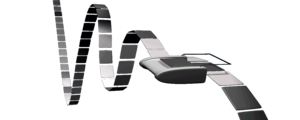
L'informatique théorique est l'étude des fondements logiques et mathématiques de l'informatique. C'est une branche de la science informatique. Plus généralement, le terme est utilisé pour désigner des domaines ou sous-domaines de recherche centrés sur des vérités universelles en rapport avec l'informatique. L'informatique théorique se caractérise par une approche par nature plus mathématique et moins empirique de l'informatique et ses objectifs ne sont pas toujours directement reliés à des enjeux technologiques. De nombreuses disciplines peuvent être regroupées sous cette dénomination diffuse dont la théorie de la calculabilité, l'algorithmique et la théorie de la complexité, la théorie de l'information, l'étude de la sémantique des langages de programmation, la logique mathématique, la théorie des automates et des langages formels.
La théorie de la complexité est le domaine des mathématiques, et plus précisément de l'informatique théorique, qui étudie formellement la quantité de ressources dont a besoin un algorithme pour résoudre un problème algorithmique. Il s'agit donc d'étudier la difficulté intrinsèque des problèmes, de les organiser par classes de complexité et d'étudier les relations entre les classes de complexité.